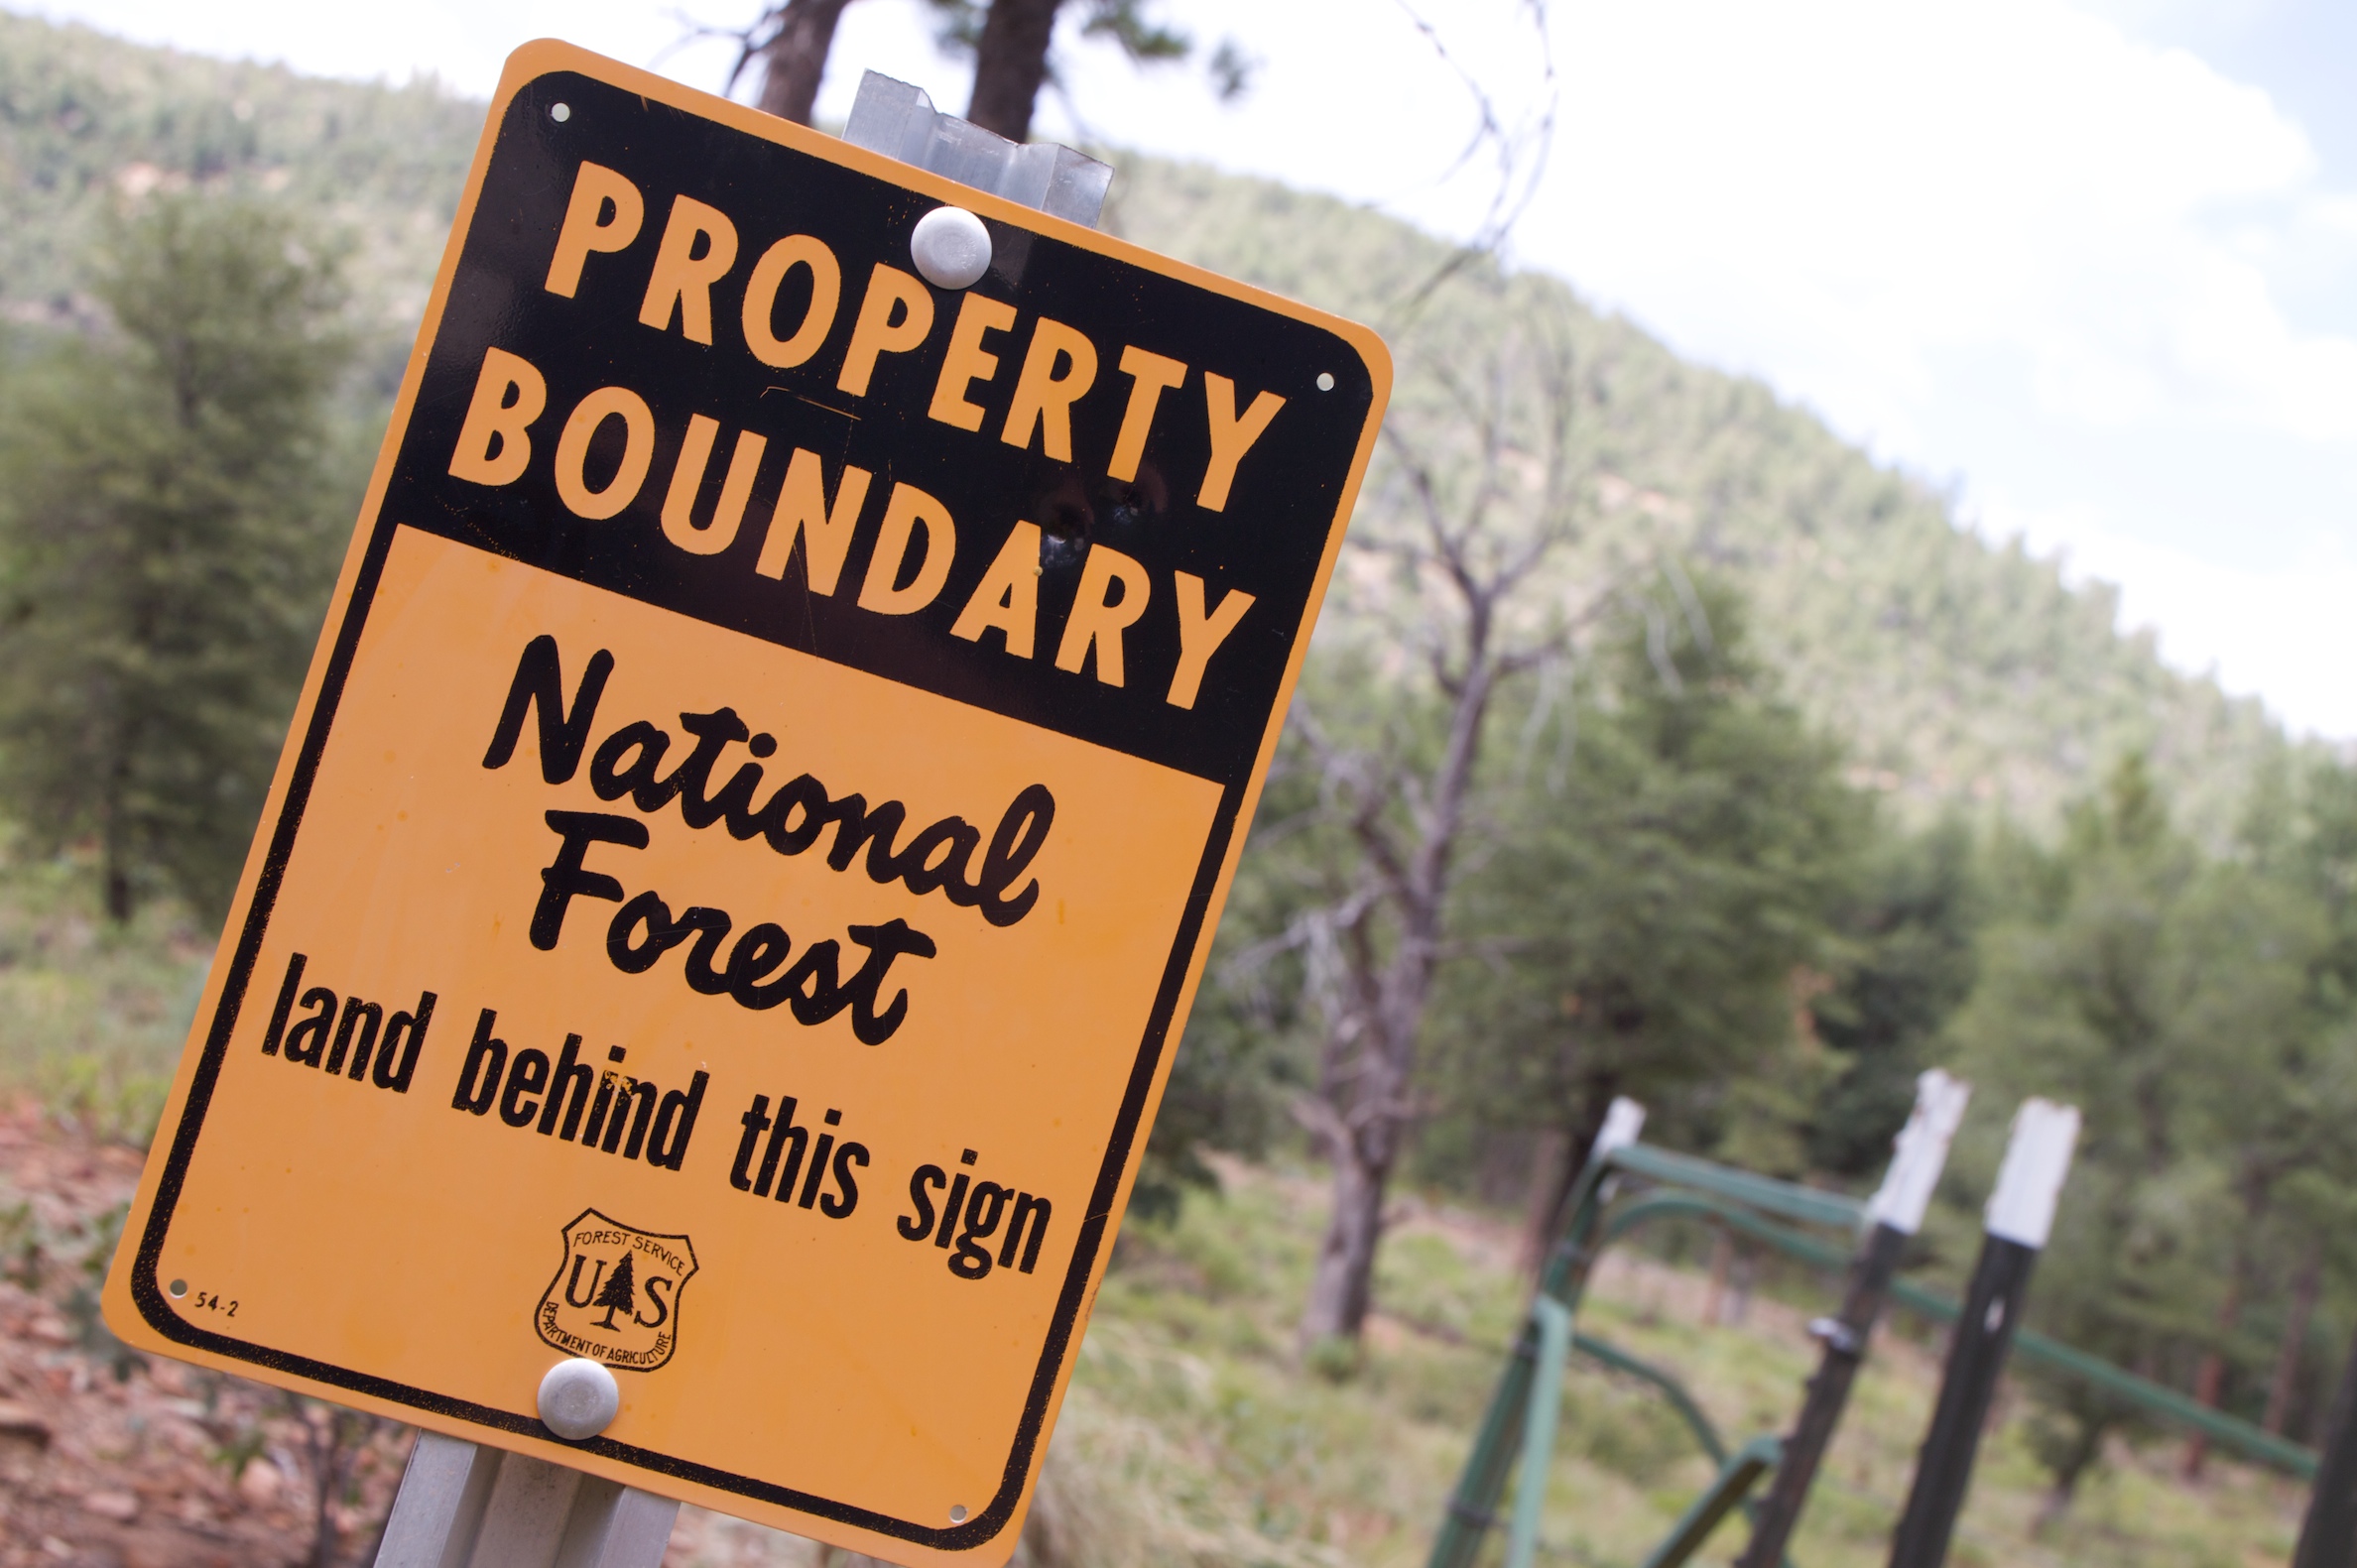
hiking, sign, street sign, signage